Grethe Kausland

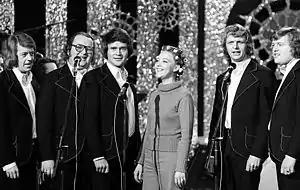
Grethe Kausland with Dizzie Tunes.

Kausland's cooperation with the show group "Dizzie Tunes" started with her "Chat Noir" Theatre debut "På go'fot" (1973). Later followed the shows "Showkade med og uten fyll" (1974), "Vi spillopper" (1976, film version 1979), "Memories Of Music" (1979/1980, also video), "The Show Must Go Home" (1984, also video), "Festsprell i Dizzie Tider" (1988). She also participated in many of their TV shows. "Sing Sala Bim" (1973) was awarded Bronze Rose at the Montreux festival.